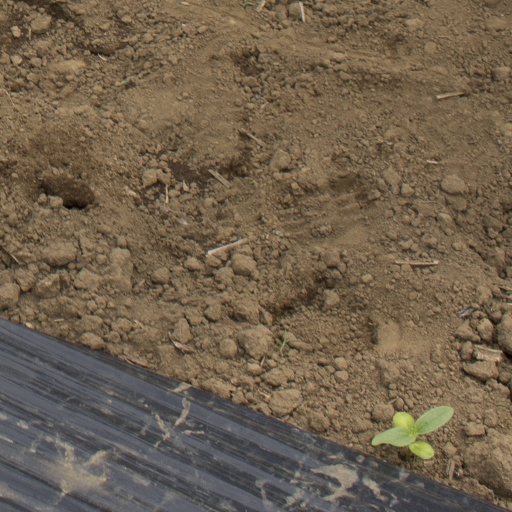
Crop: Jerusalem artichoke